Andrew Gwynne

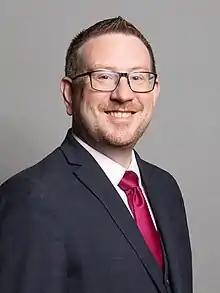
Official portrait, 2020

Andrew John Gwynne (born 4 June 1974) is a British politician who is Member of Parliament (MP) for Gorton and Denton, previously Denton and Reddish, since 2005. He was the Parliamentary Under-Secretary of State for Public Health and Prevention from 2024 until February 2025, when he was dismissed and had his Labour membership suspended because of offensive messages he had written on WhatsApp.